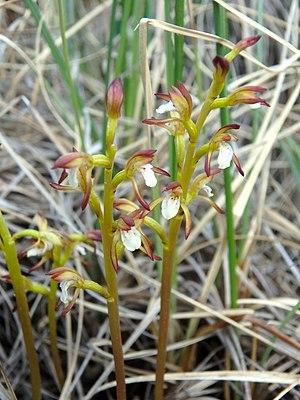
Colorhiza trifida
Une tourbière minérotrophe ou fen est un type de milieux humides ou de zones humides, plus spécifiquement un type de tourbières caractérisé par l'accumulation de tourbe et qui est connecté à des eaux de ruissellement souterraines et/ou de surface.